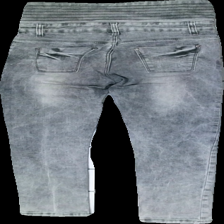
View: back
Type: Jeans
Category: Ladies
Brand: Not in the list
Brand text on label: Ubuje Collection
Colors: Grey
Material: 98% Cotton
Cut: Tight
Size: XS
Season: All
Smell: Minor
Price range: <50
Recommended usage: Reuse